Battle of Yazoo City

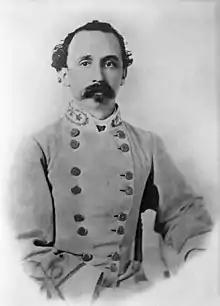
L. S. "Sul" Ross

To defend the town, Coates had six companies of the 8th Louisiana (AD) and Company A of the 11th Illinois. He requested another artillery piece from the gunboats. A boat howitzer was sent ashore, but its gun crew ran away and another steadier crew had to be sent to man the piece. The gun was used to fire on structures where Richardson's Confederates were sheltered. Coates reported that the Confederates had six guns, which inflicted some loss on the 11th Illinois, but were ineffective when firing on targets in the town. Lieutenant Colonel Peebles and the remaining four companies of the 8th Louisiana held their redoubt south of the town. For four hours, nine companies of the 11th Illinois under McKee in a redoubt and 80 men of the 1st Mississippi under Major Cook in rifle pits were isolated east of Yazoo City. Ross demanded that McKee surrender three times.